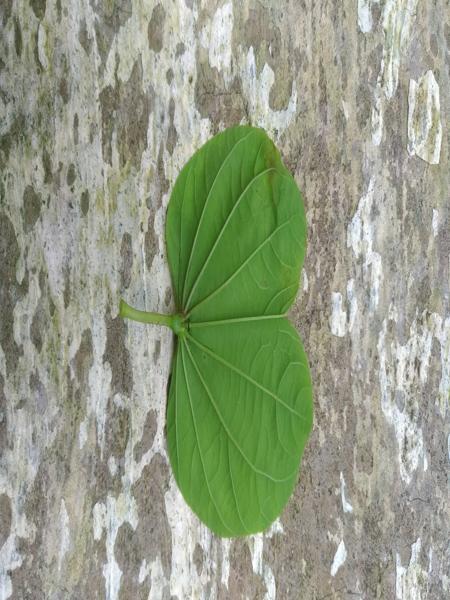
Plant: Kambajala